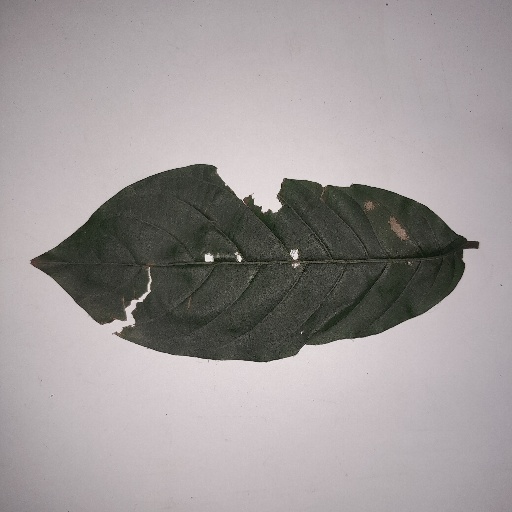
Species: HariTaki
Leaf condition: Shot Hole